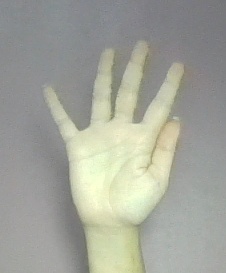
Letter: sheen